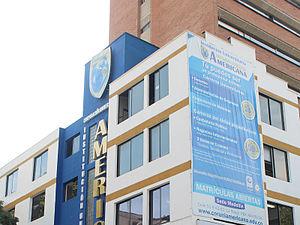
La Corporación Universitaria Americana est une institution d'éducation supérieure reconnue par le Ministère d'éducation de Colombie via la résolution n° 6341 du 17 octobre 2006. Elle propose dans les villes de Barranquilla ainsi que de Medellín les programmes suivants : sciences sociales et humaines ; science économique, administrative et comptable ; ingénierie.